2021 Kabul school bombing

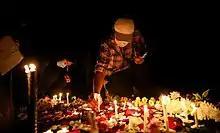
Condolences outside Afghan embassy in Tehran

Afghanistan President Ashraf Ghani condemned the terrorist attack and called 11 May as a national day of mourning in wake of the incident. President Ashraf Ghani blamed the Taliban for the attack, but Taliban spokesman Zabiullah Mujahid denied involvement in the attack, in a message released to the media. Taliban spokesman also condemned the attack and held the Islamic State responsible for the attack. Additionally, he accused Afghanistan's intelligence agency of being complicit with IS.